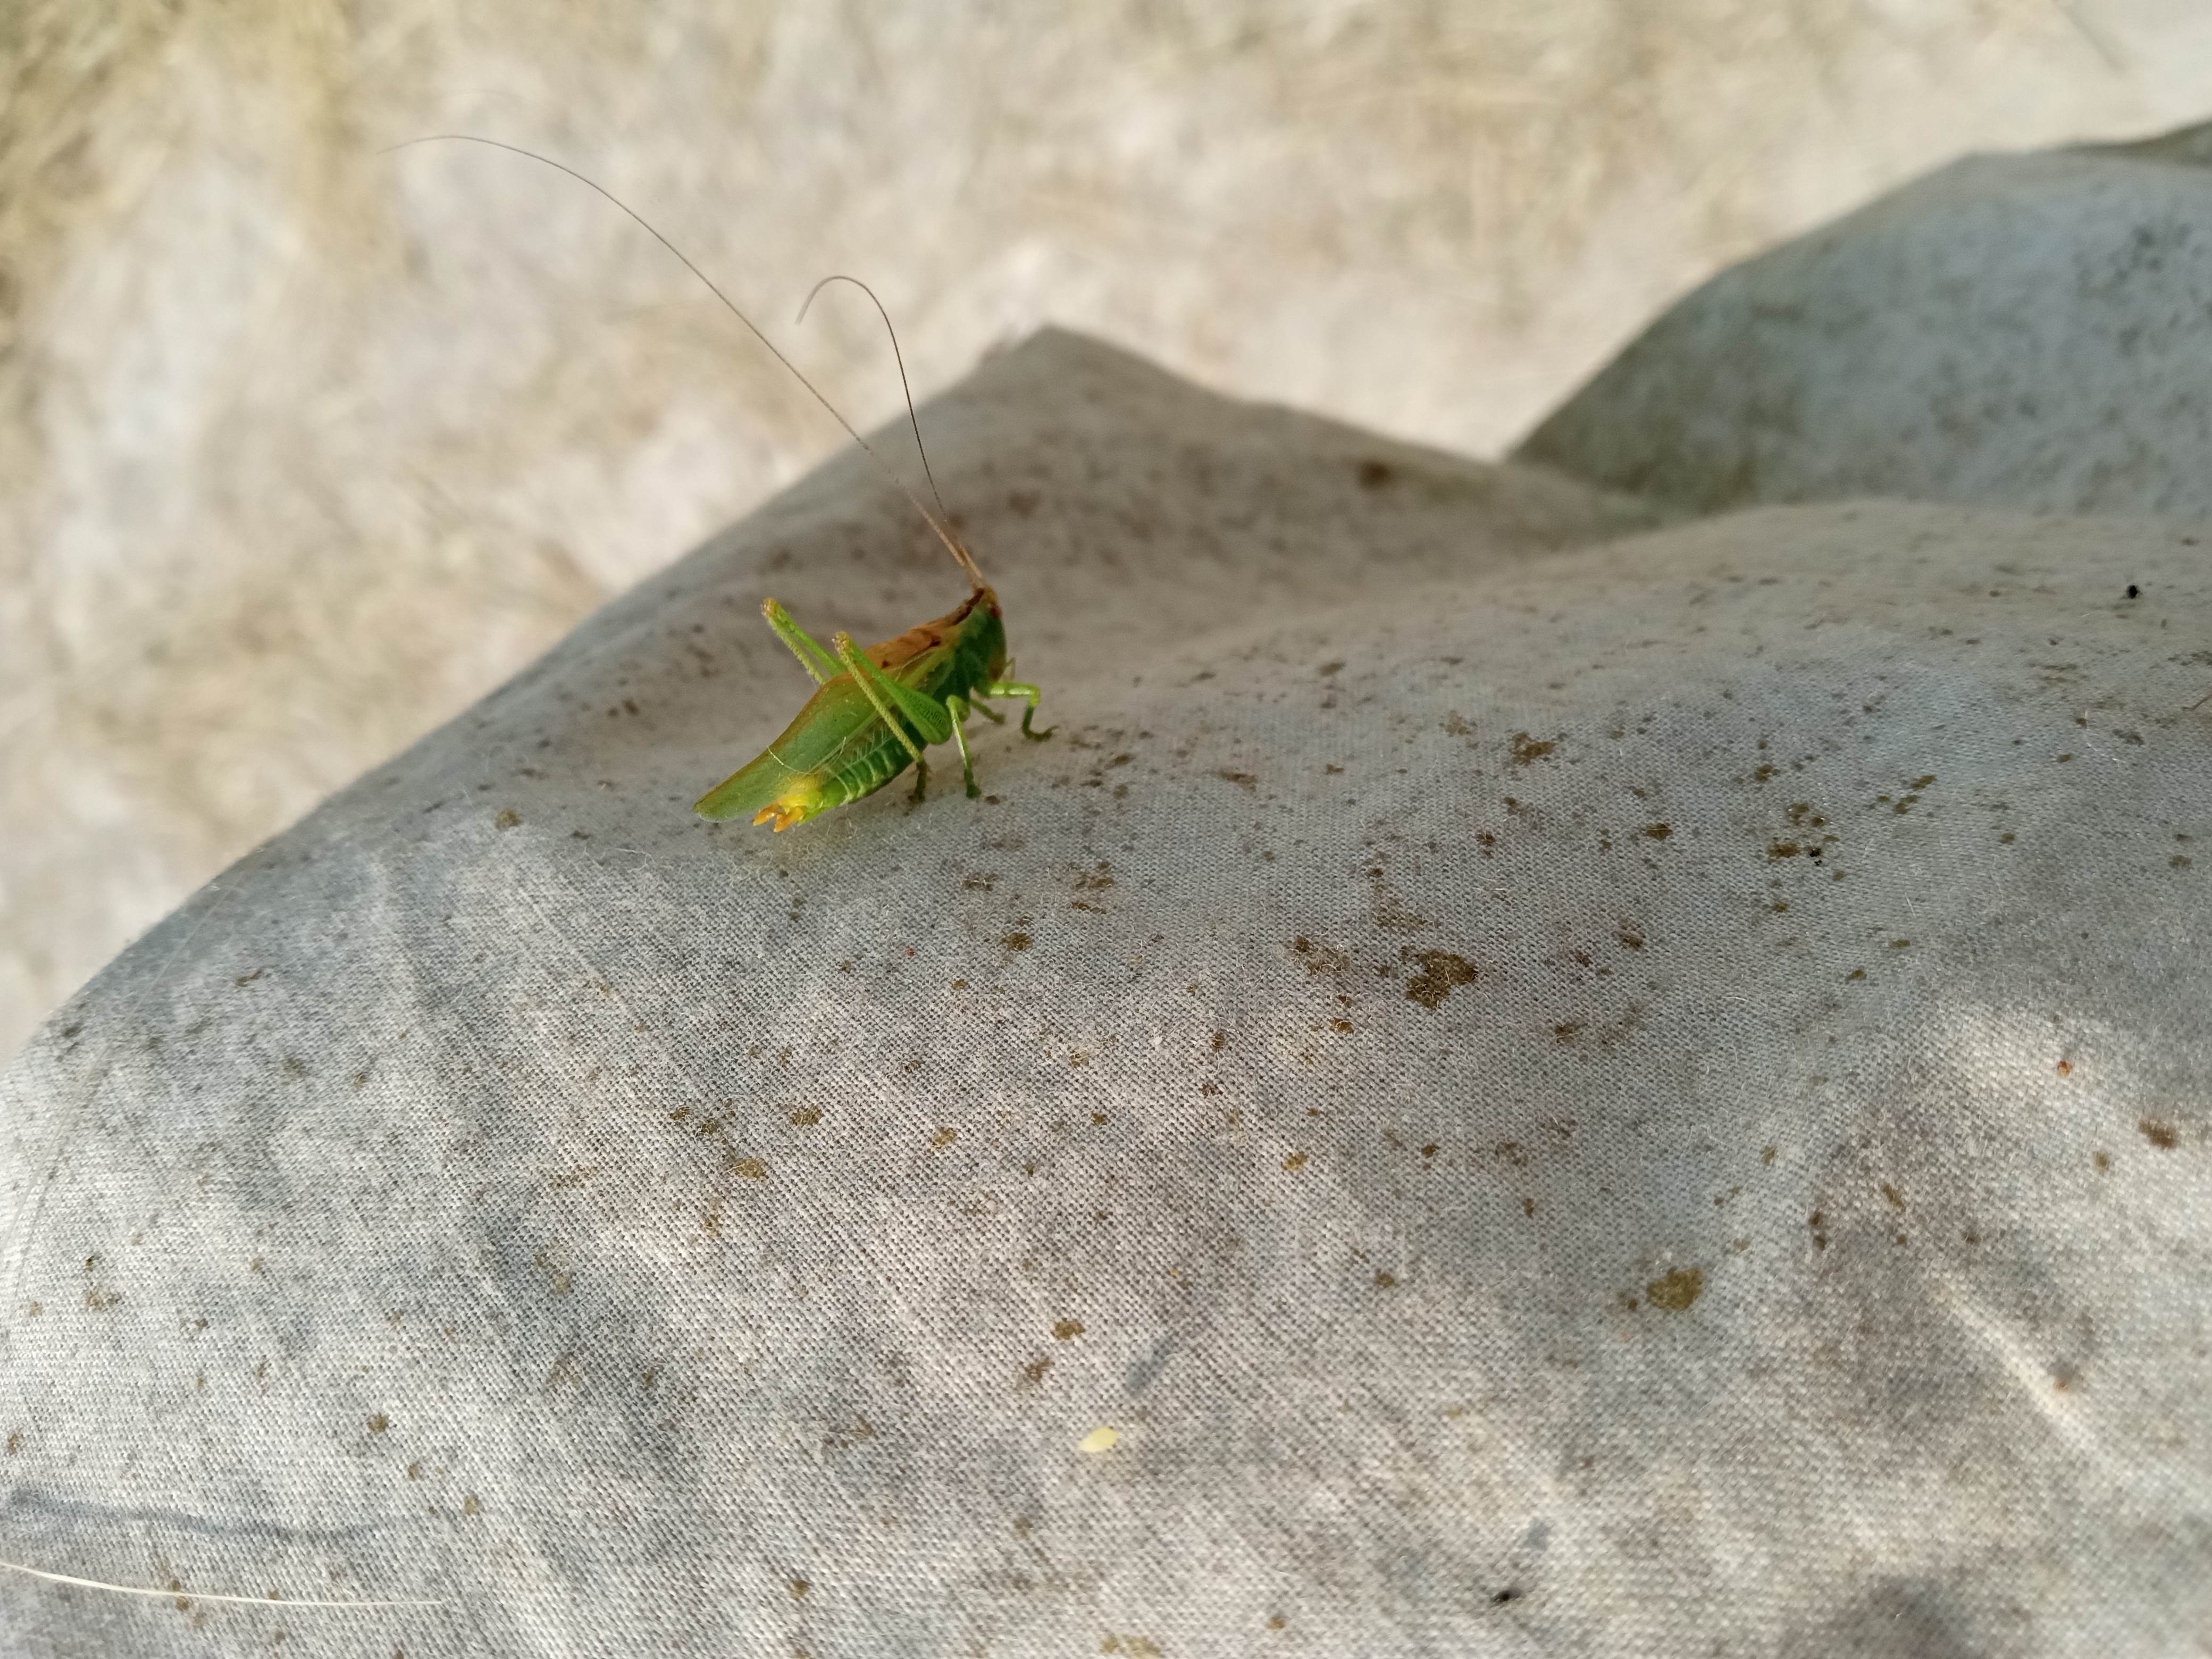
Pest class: occasional_pest